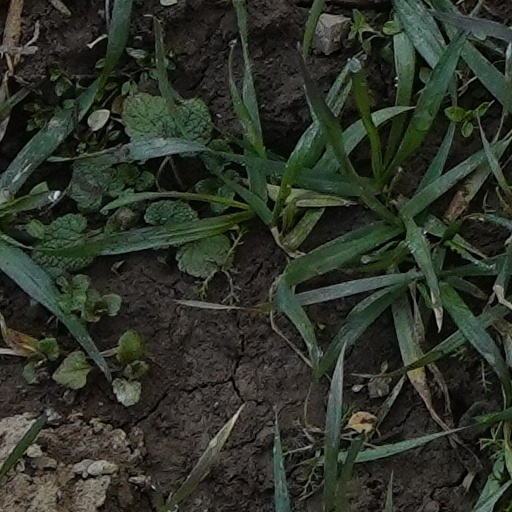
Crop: wheat